Temple architecture (LDS Church)

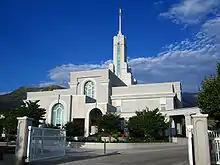
Mount Timpanogos Utah Temple, the largest temple built from a general set of plans

In October 1997, church president Gordon B. Hinckley announced a plan to build smaller temples that would provide the same functionality, but would be built in areas not typically suited for the larger temples the church had been building. The temples were built next to existing chapels to share both office space and parking facilities. Along with the lack of offices, these temples have no laundry facilities or waiting rooms and have small changing rooms. The design has of space and includes a single ordinance room that acts as the Creation Room, Garden Room, World Room, and Terrestrial Room, leading to the adjacent Celestial Room. A sealing room and small baptistry are also included.